Ernst Ludwig Kirchner

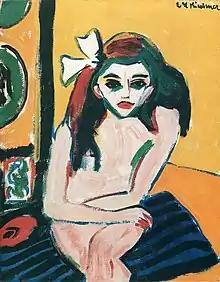
"Marzella" (1909–10), Moderna Museet in Stockholm

In 1905, Kirchner, along with Bleyl and two other architecture students, Karl Schmidt-Rottluff and Erich Heckel, founded the artists group Die Brücke ("The Bridge"). From then on, he committed himself to art. The group aimed to eschew the prevalent traditional academic style and find a new mode of artistic expression, which would form a bridge (hence the name) between the past and the present. They responded both to past artists such as Albrecht Dürer, Matthias Grünewald and